Textile design

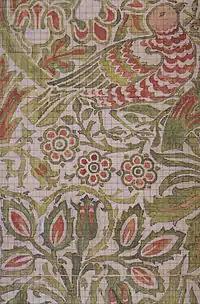
Point paper for "Dove and Rose" woven double cloth by William Morris, 1879

Articles produced using textile design include clothing, carpets, drapes, and towels. Textile design requires an understanding of the technical aspects of the production process, as well as the properties of numerous fibers, yarns, and dyes.